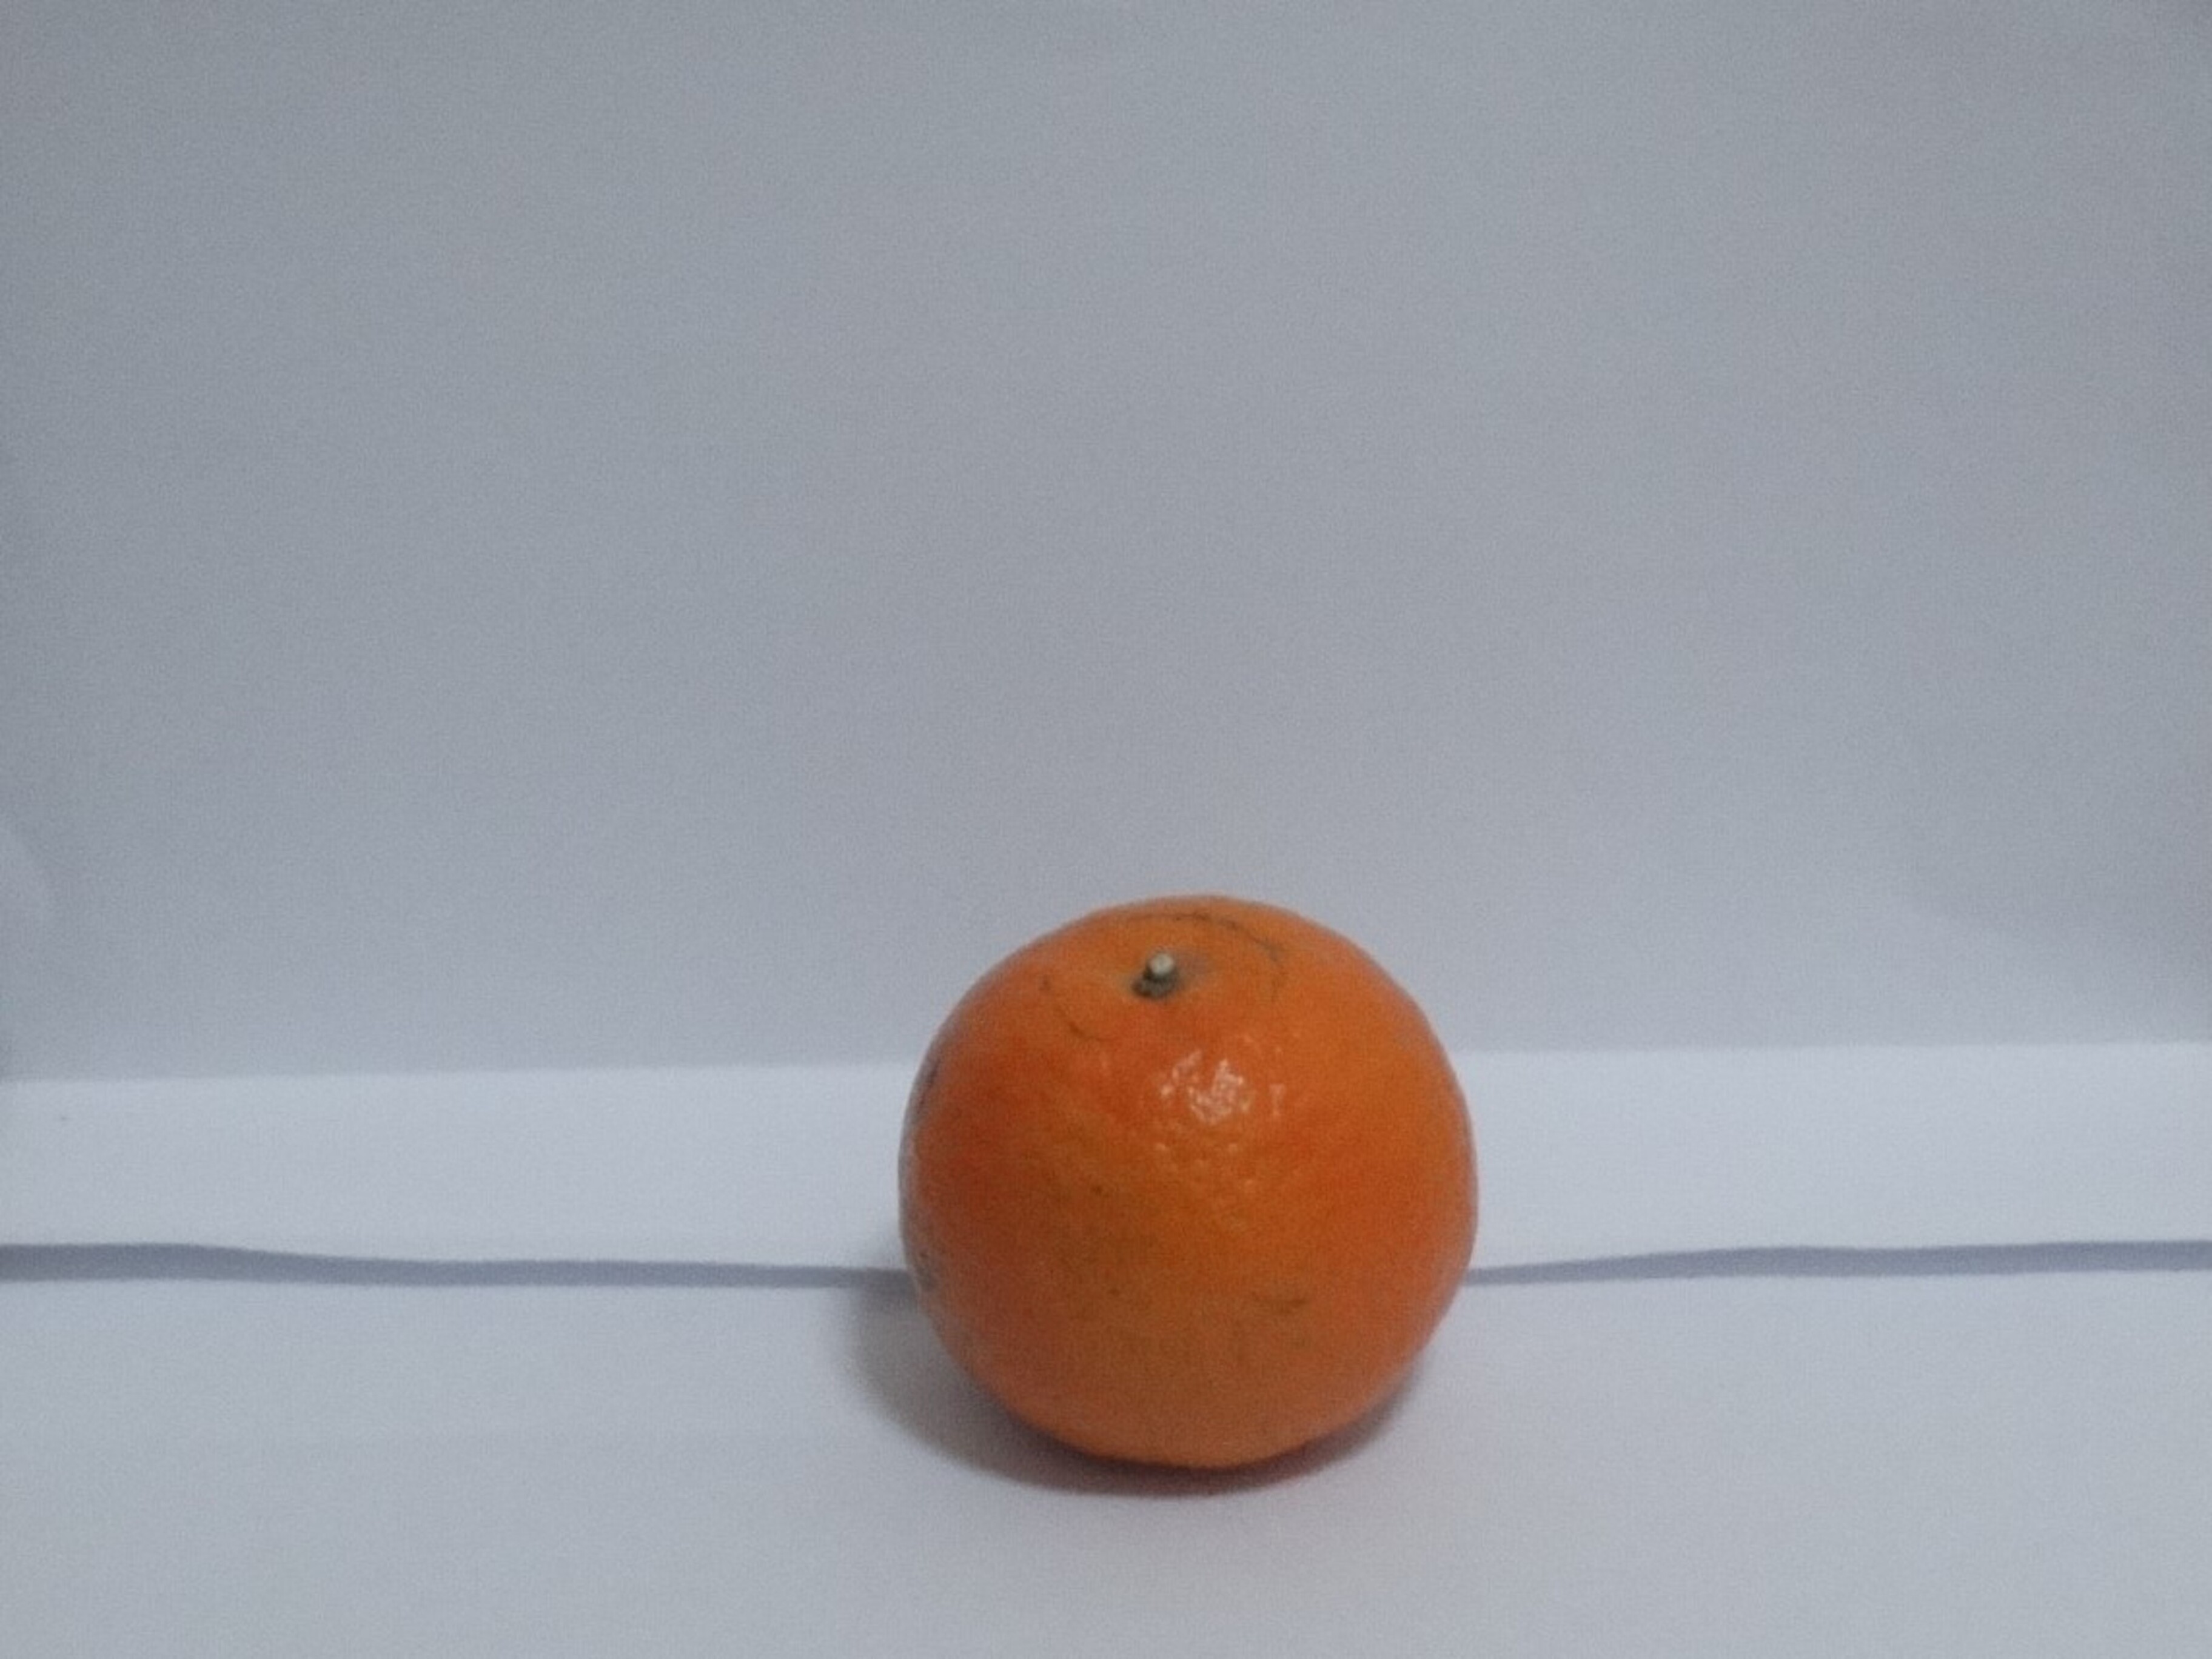
Citrus fruit variety: tankan